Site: brandenburg
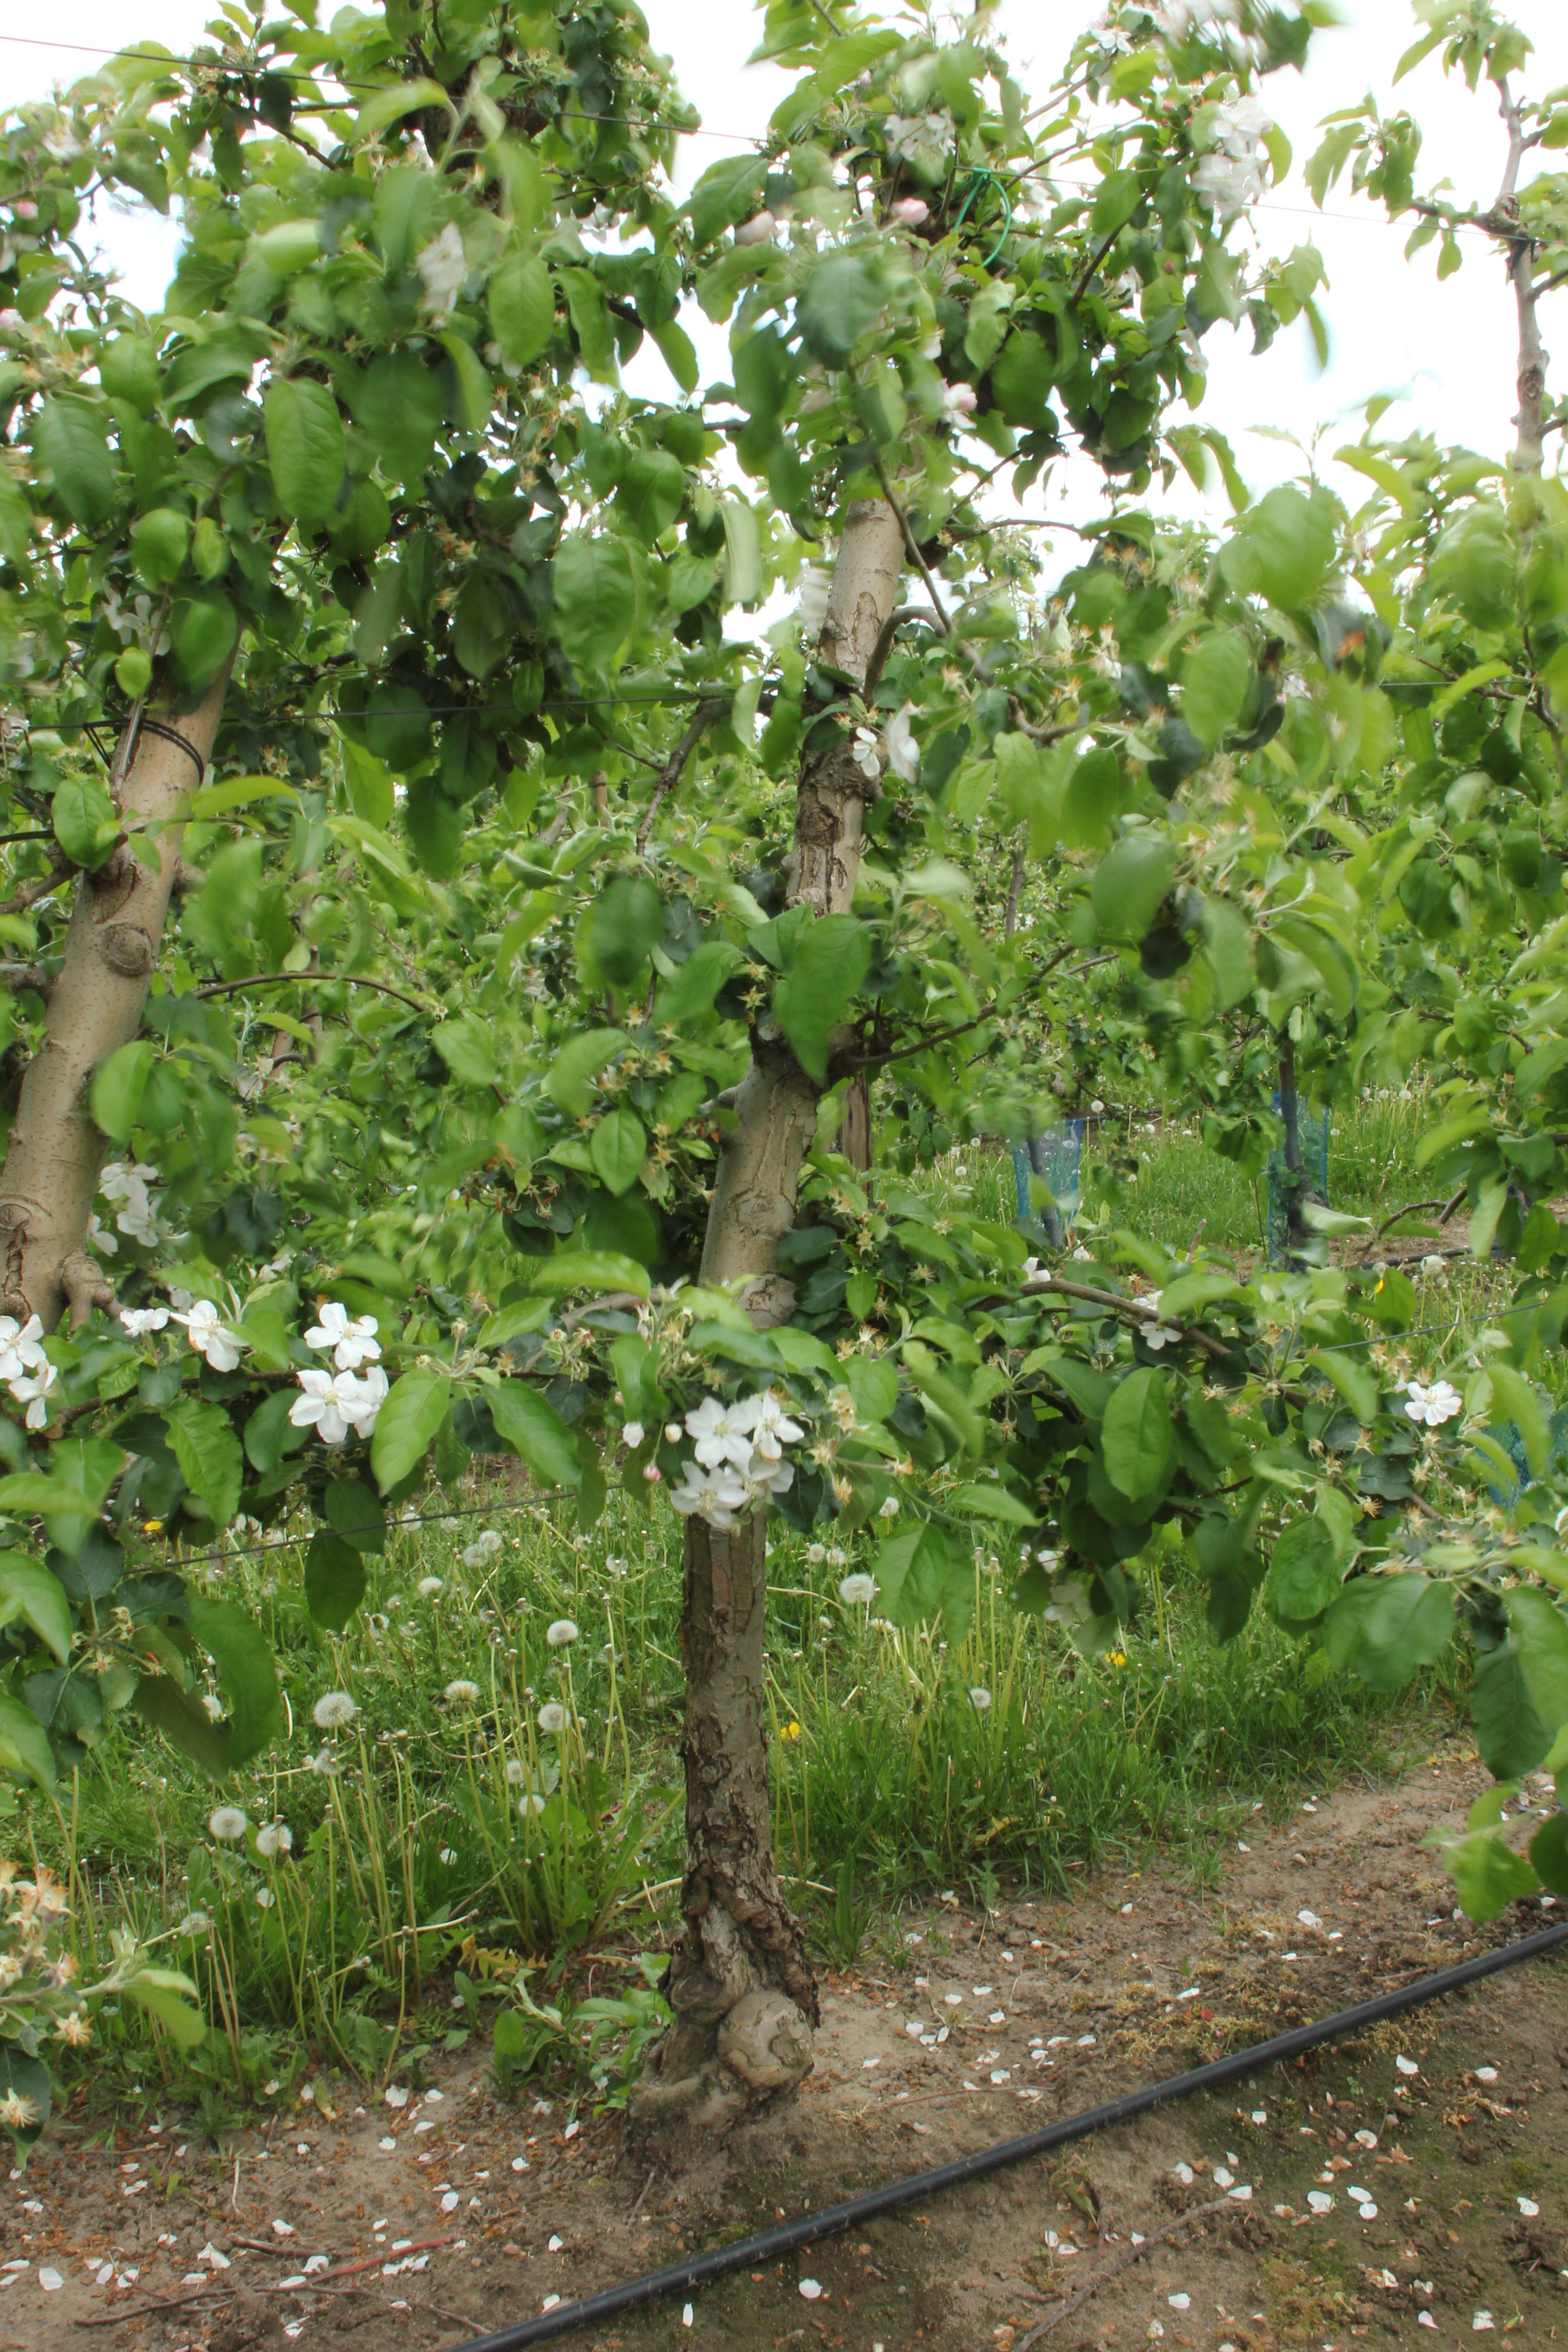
Growth stage (BBCH 67): Flowering